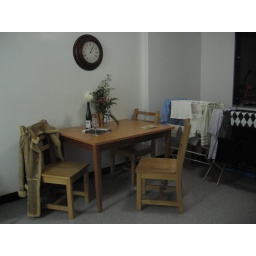
The coat that Peter found on a fence post in Kensington Market &amp;amp; wore home one night in August.